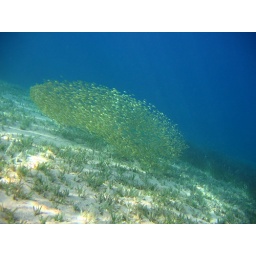
school of juvenile fish in the sea grass